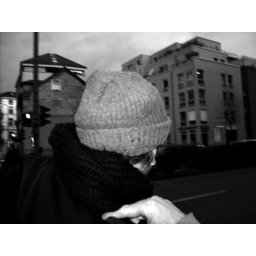
my love in black and white - almost grey